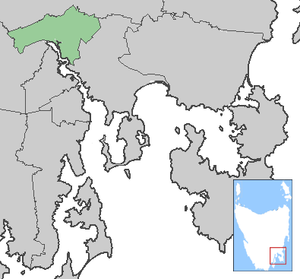
Le Conseil de Brighton est une zone d'administration locale sur la côte est de la Tasmanie en Australie.